Ashish Vidyarthi

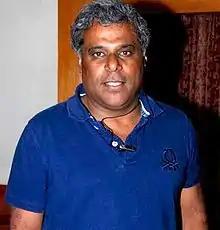
Ashish Vidyarthi in May 2008

Ashish Vidyarthi (born 19 June 1962)) is an Indian actor who predominantly works in Hindi, Telugu, Tamil, Bengali, Kannada, Malayalam, English, Marathi, and Odia films. He is noted for his antagonist and character roles. In 1995, he received the National Film Award for Best Supporting Actor for "Drohkaal". He has also received several awards including a Filmfare Award South along with nominations for two Filmfare Awards.